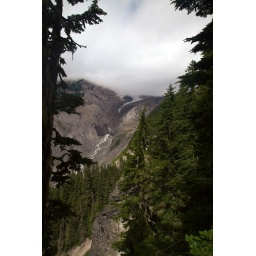
It's the dirty thing just above the river